Names and titles of Jesus in the New Testament

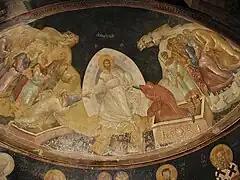
The Resurrected Jesus pulls Adam and Eve out of their graves, with Satan bound in Hell, Chora Church, Istanbul, c. 1315.

The term "son of man" appears many times in all four gospel accounts, e.g. 30 times in Matthew. However, unlike the title "son of God", its proclamation has never been an article of faith in Christianity. While the profession of Jesus as the son of God has been an essential element of Christian creeds since the Apostolic Age, such professions do not apply to son of man. Yet, the Christological analysis of the relationship between the two terms has been the subject of much research.